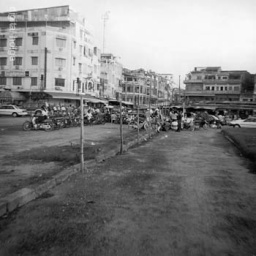
a black and white holga photo of buildings and a small out door market in phenom penh cambodia